ITV News West Country

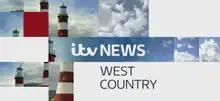
Title card for the west sub-region, depicting Smeaton's Tower

ITV News West Country is a British television news service broadcast and produced by ITV West Country. It is broadcast from studios in Brislington, Bristol, with district reporters and camera crews based in newsrooms at Plymouth, Exeter, Truro, Taunton, Swindon and Gloucester.